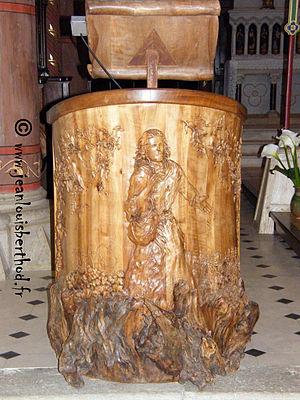
Ambon de l'Eglise d'Albens (Savoie, France) sculpté par Jean-Louis Berthod, sculpteur amateur de la dite-commune.
En religion, l'ambon est le pupitre, placé à l'entrée du chœur, dans une église, où est posé le lectionnaire ou la Bible. Il désigne aussi une tribune fixe d’où sont lus les textes sacrés. Il sert à poser des livres saints et comme appui lors du prêche.
Albens est une ancienne commune française située dans le département de la Savoie en région Rhône-Alpes.